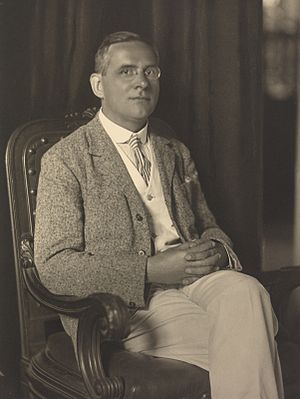
Moritz Schlick
Moritz Schlick omkring 1930
Friedrich Albert Moritz Schlick var en tysk filosof og fysiker der oprettede Wienerkredsen og dermed blev en af grundlæggerne af den logiske positivisme. Hans bidrag inden for videnskabsfilosofien rækker fra naturfilosofi til etik og æstetik.